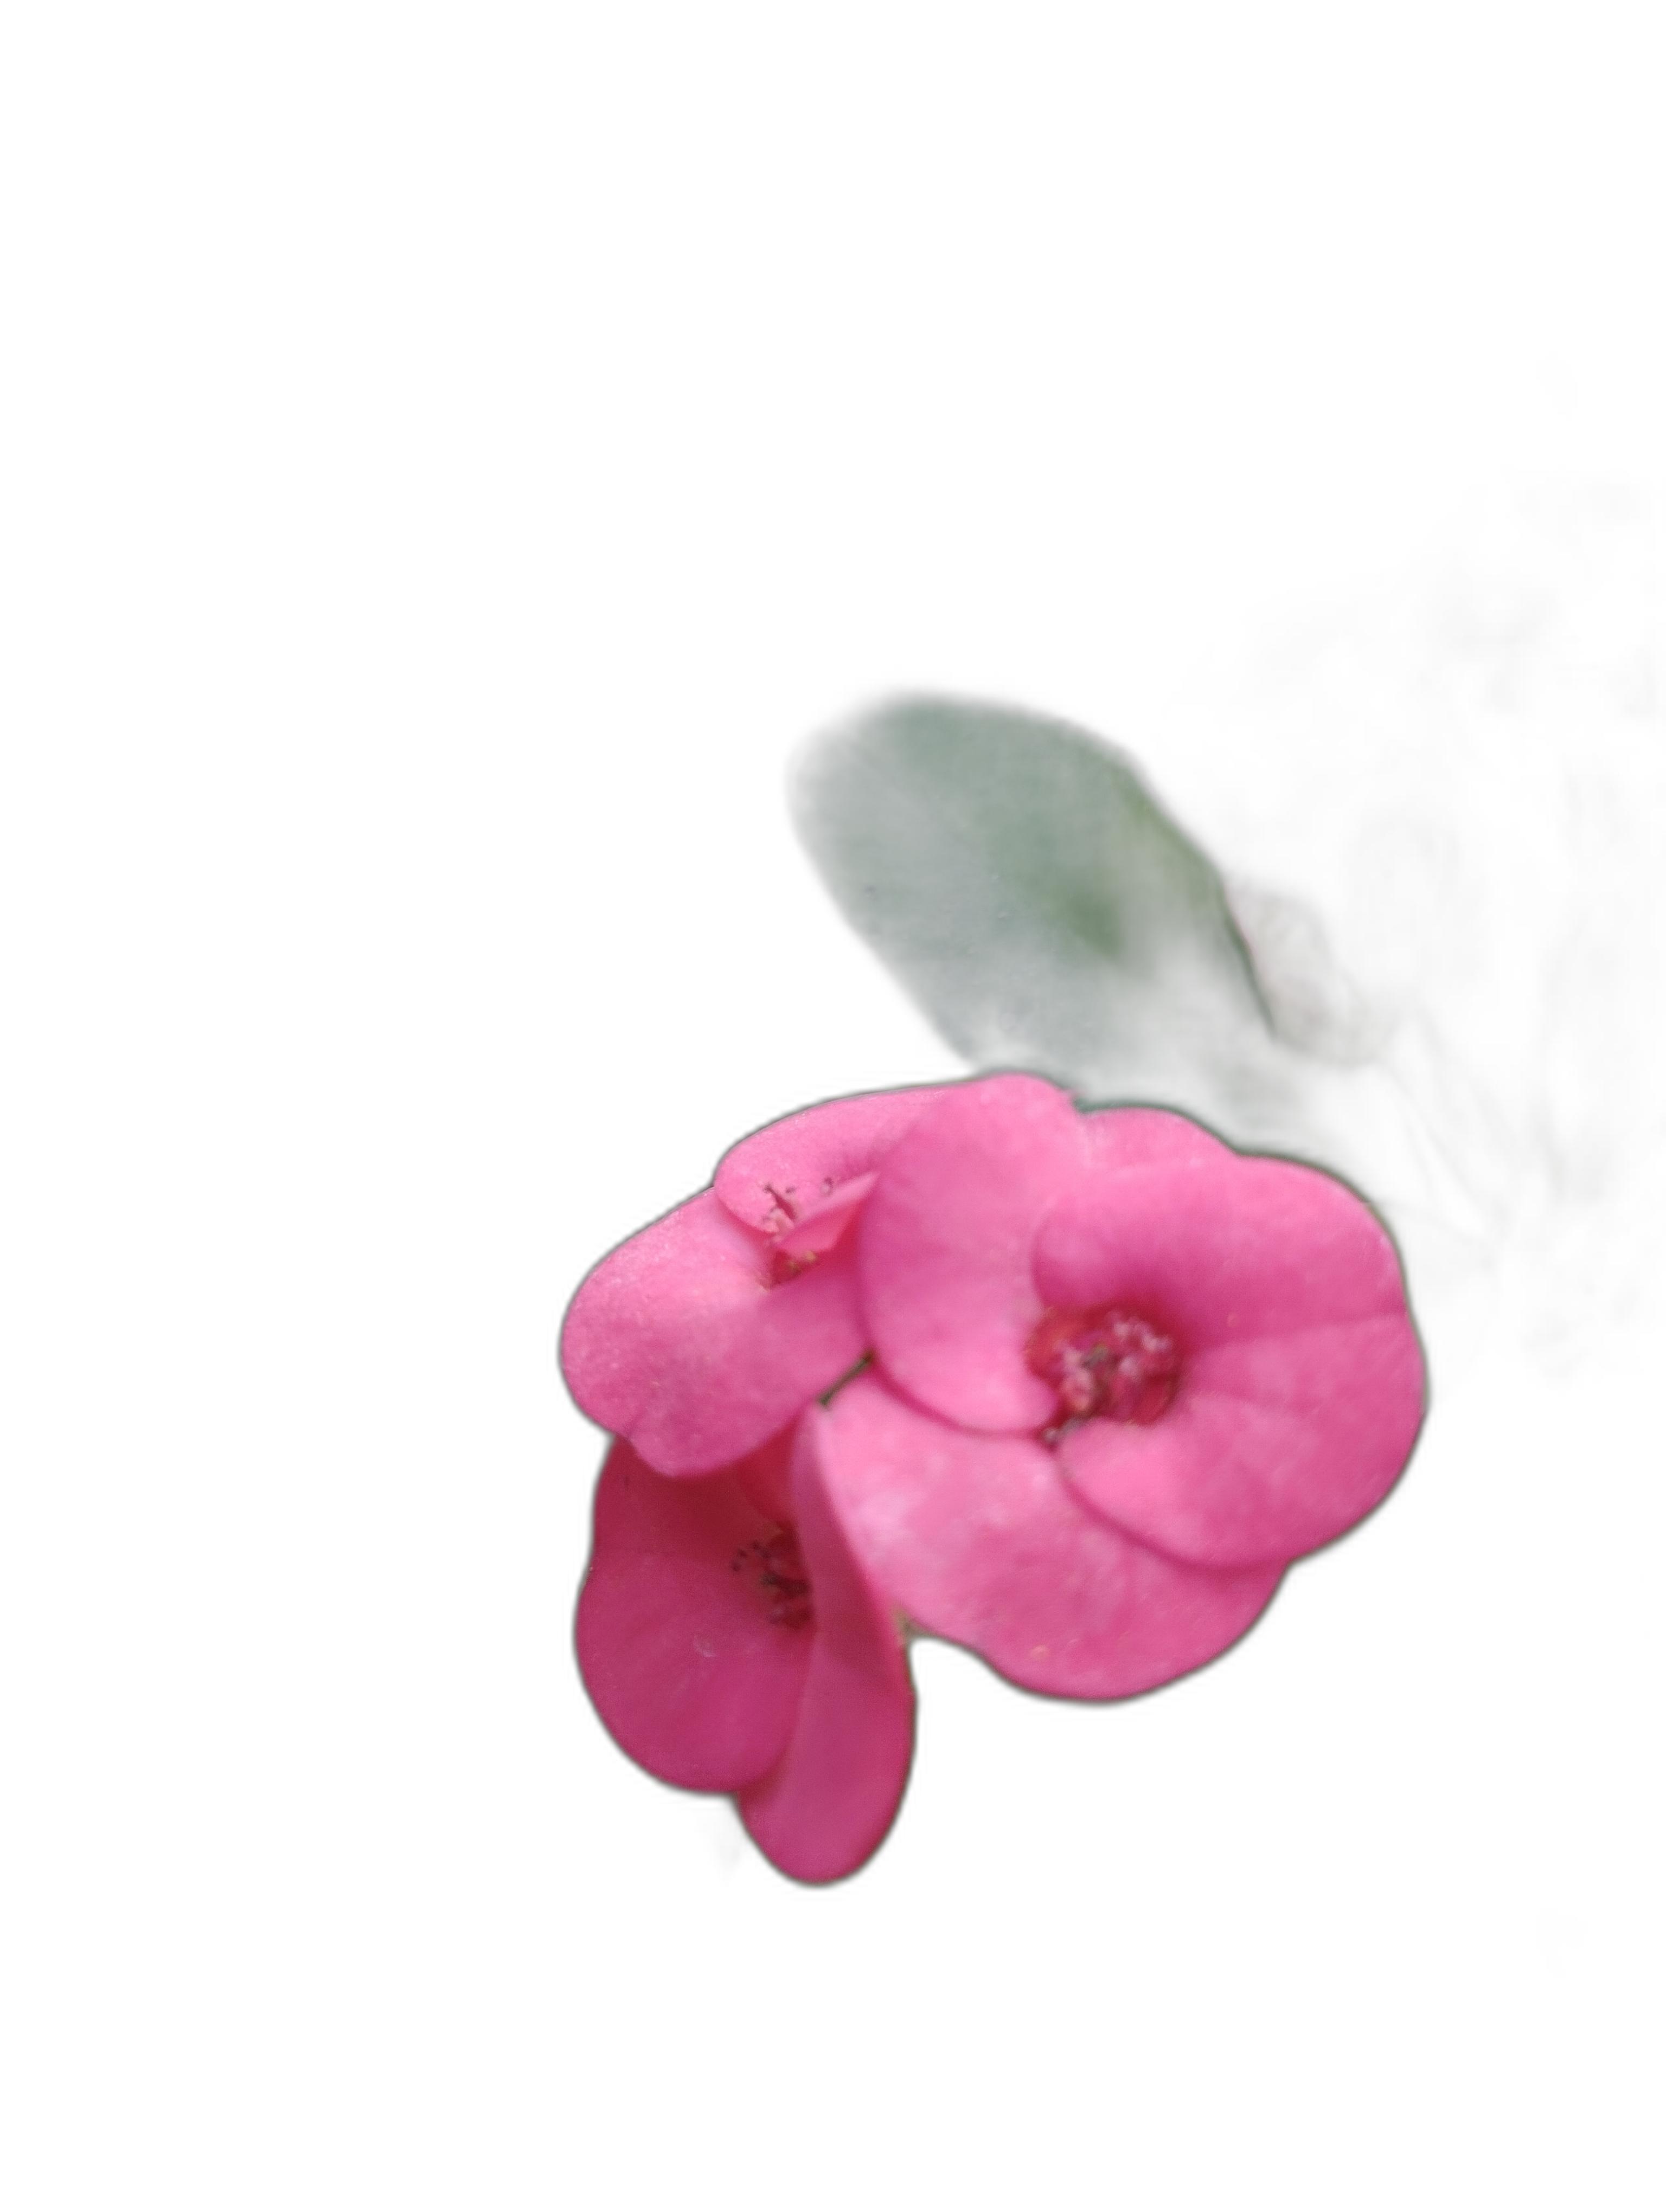
Label: Crown of thorns